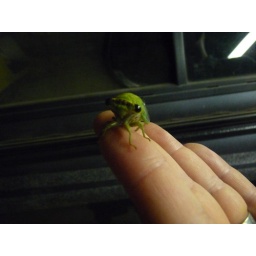
beautiful moth in golden prom dress wings